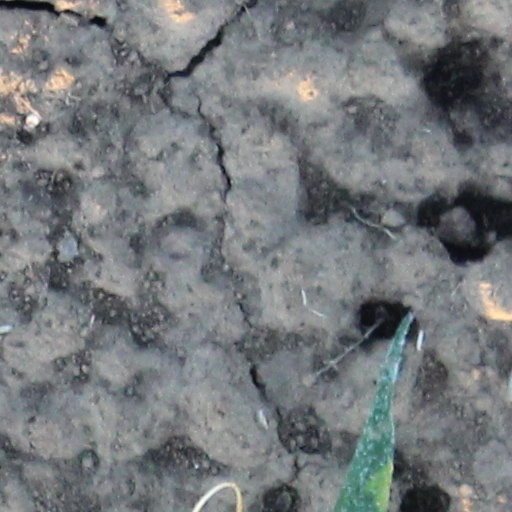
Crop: wheat